Mercury Monarch

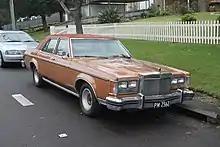
1977 Lincoln Versailles (successor to Grand Monarch Ghia)

The Mercury Grand Monarch Ghia was offered from 1975 to 1976, marketed as the highest-trim version of the Monarch. Adopting many features shared with the larger Marquis and Grand Marquis, the Grand Monarch Ghia offered a sophisticated central hydraulic power system and four-wheel disc brakes not used on the standard Monarch or Granada. According to the May 1976 edition of "Car and Driver", three out of five of Ford top executives, including Henry Ford II, used the Mercury Grand Monarch Ghia as their personal car.